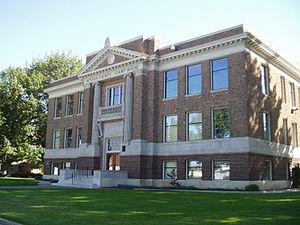
La ville de Prosser est le siège du comté de Benton, situé dans l'État de Washington, aux États-Unis. Sa population s’élevait à 5 714 habitants lors du recensement de 2010, estimée à 5 869 habitants en 2015.